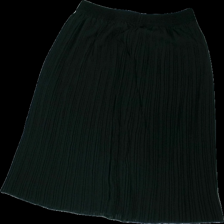
View: back
Type: Skirt
Category: Ladies
Brand: Lindex
Colors: Black
Material: 100% polyester
Cut: Regular
Size: 170
Season: All
Price range: 50-100
Recommended usage: Reuse